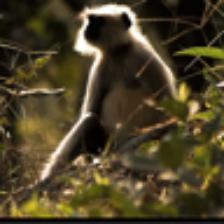
Label: NonHuman